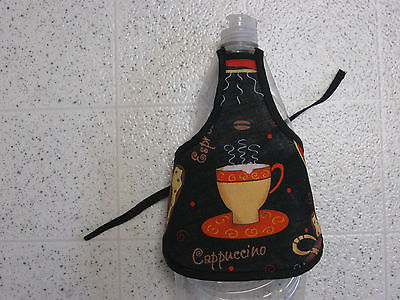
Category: toaster